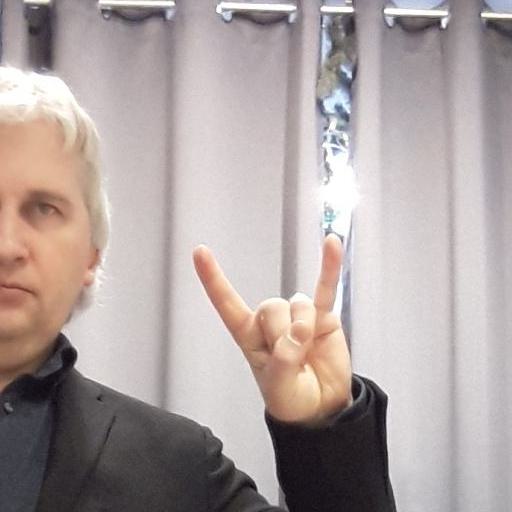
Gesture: rock